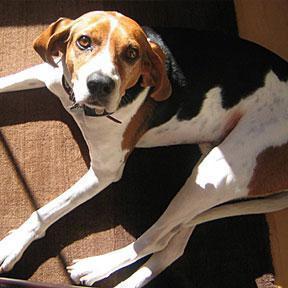
Walker_hound